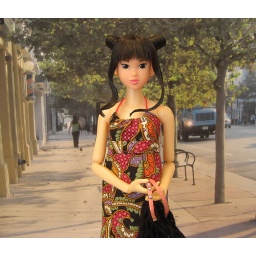
Jilly in a dress & bag by Cangaway